Kontrrazvedka

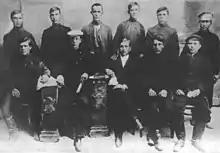
Members of the Union of Poor Peasants.

This series of expropriations resulted in the development of an "ad hoc" intelligence apparatus by the militant anarchist organisations, which aided in the planning of raids and attacks through thorough research and reconnaissance. The Union of Poor Peasants, which carried out expropriations in Katerynoslav province, developed its own intelligence gathering operation during its targeted assassination of a police officer by Oleksandr Semenyuta. This meant that, by the outbreak of the 1917 Revolution, there were many anarchist insurgents that had prior experience in counterintelligence. One of these anarchists was Lev Zadov, who had been imprisoned for his criminal activities by the imperial authorities and released during the February Revolution, after which he returned home to Yuzivka and participated in the activities of the local Soviet. Following the outbreak of Civil War, Zadov then went on to fight in Maksim Cherednyak's detachment of Red Guards against the counterrevolution of the White movement, before linking up with the Makhnovshchina during their war of independence against the Central Powers. The local insurgents, led by Nestor Makhno, had already developed their own reconnaissance unit by the time of the battle of Dibrivka. The unit consisted largely of former border guards, whose reconnaissance of the enemy positions ensured the insurgent victory over the occupation forces.